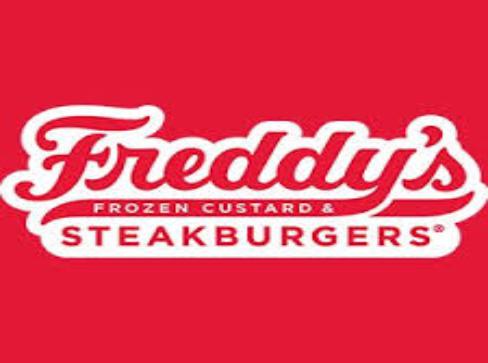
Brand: Freddy's Frozen Custard & Steakburgers
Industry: Food